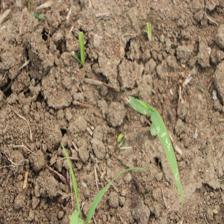
Label: Sorghum